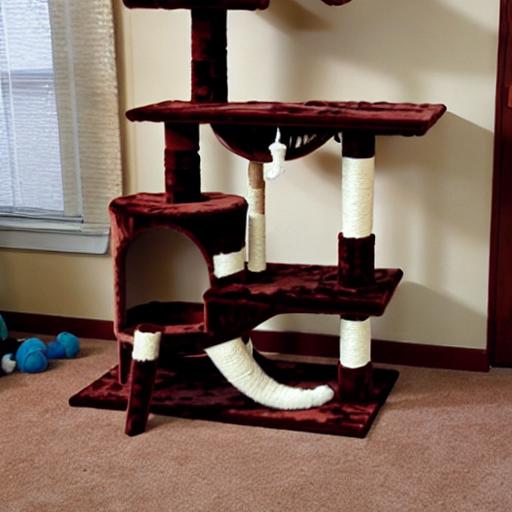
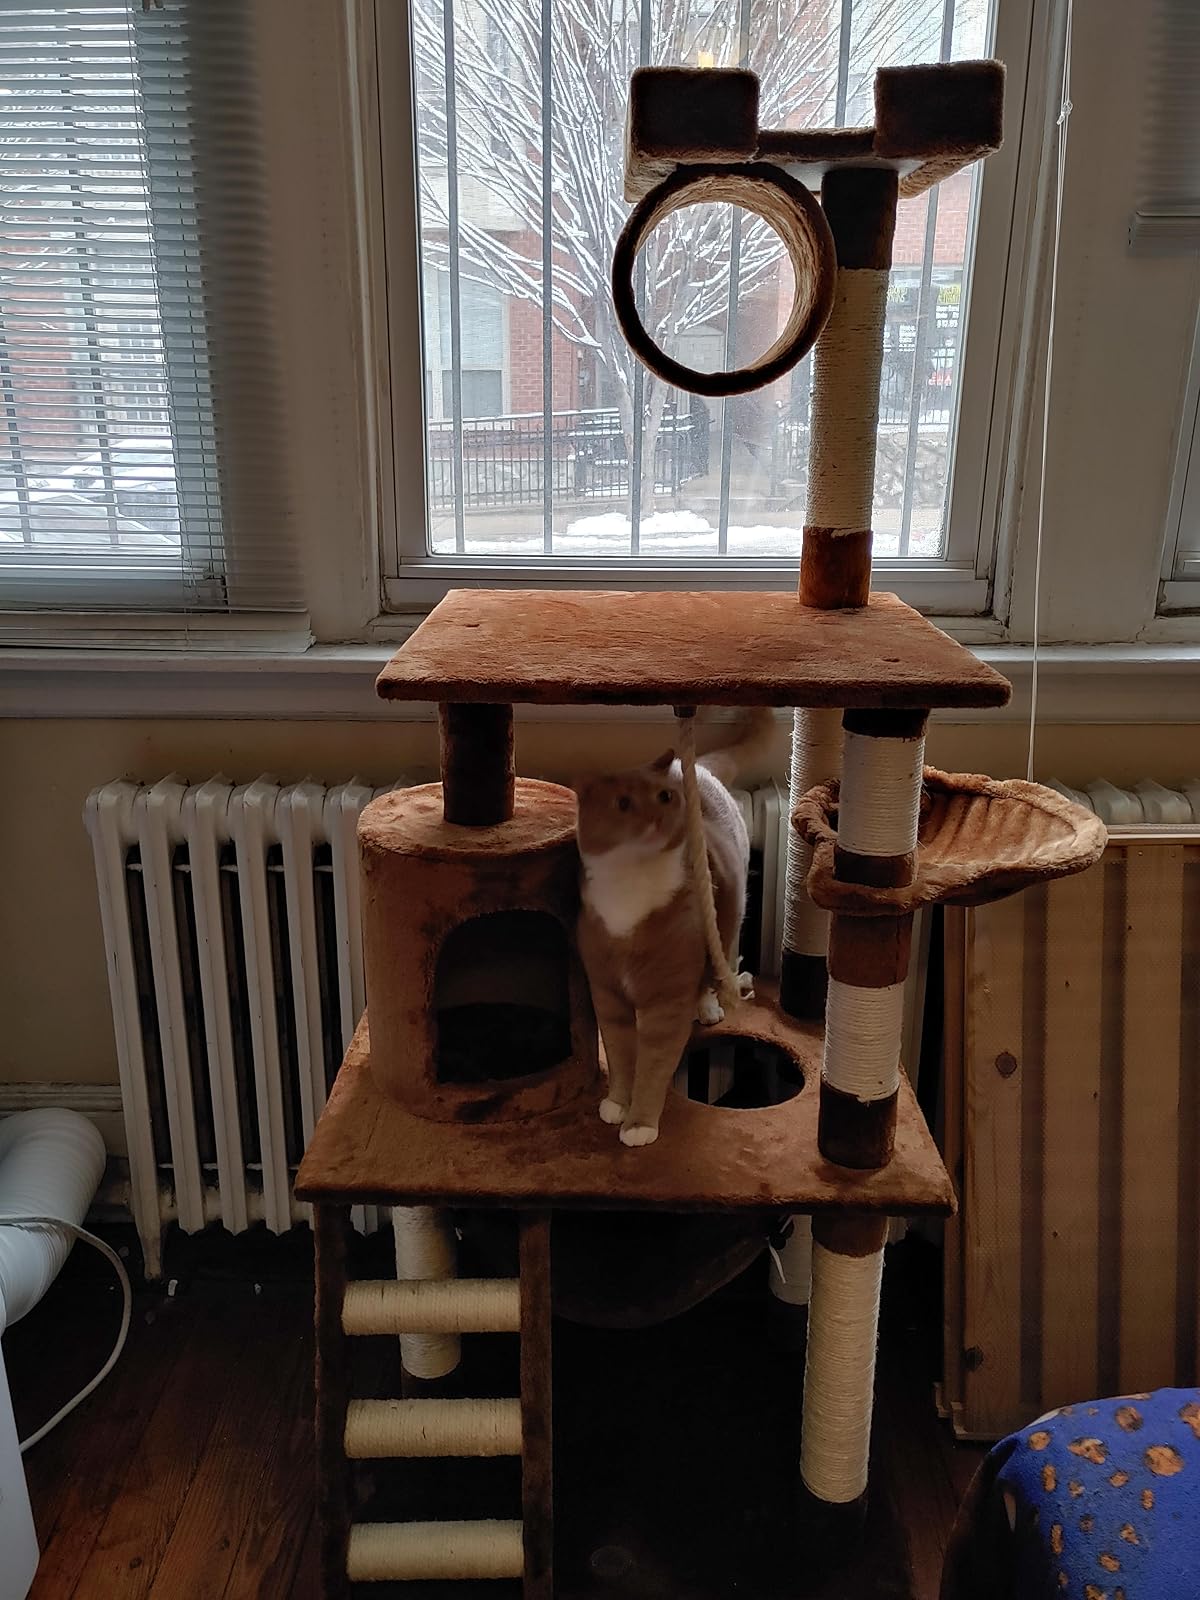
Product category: items_cat tree
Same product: no